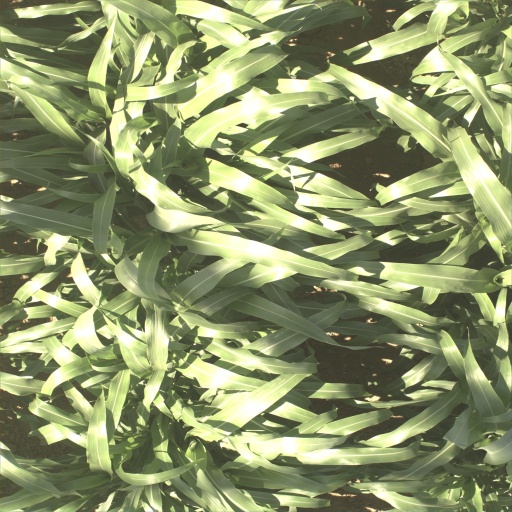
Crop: sorghum